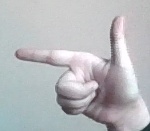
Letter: yaa